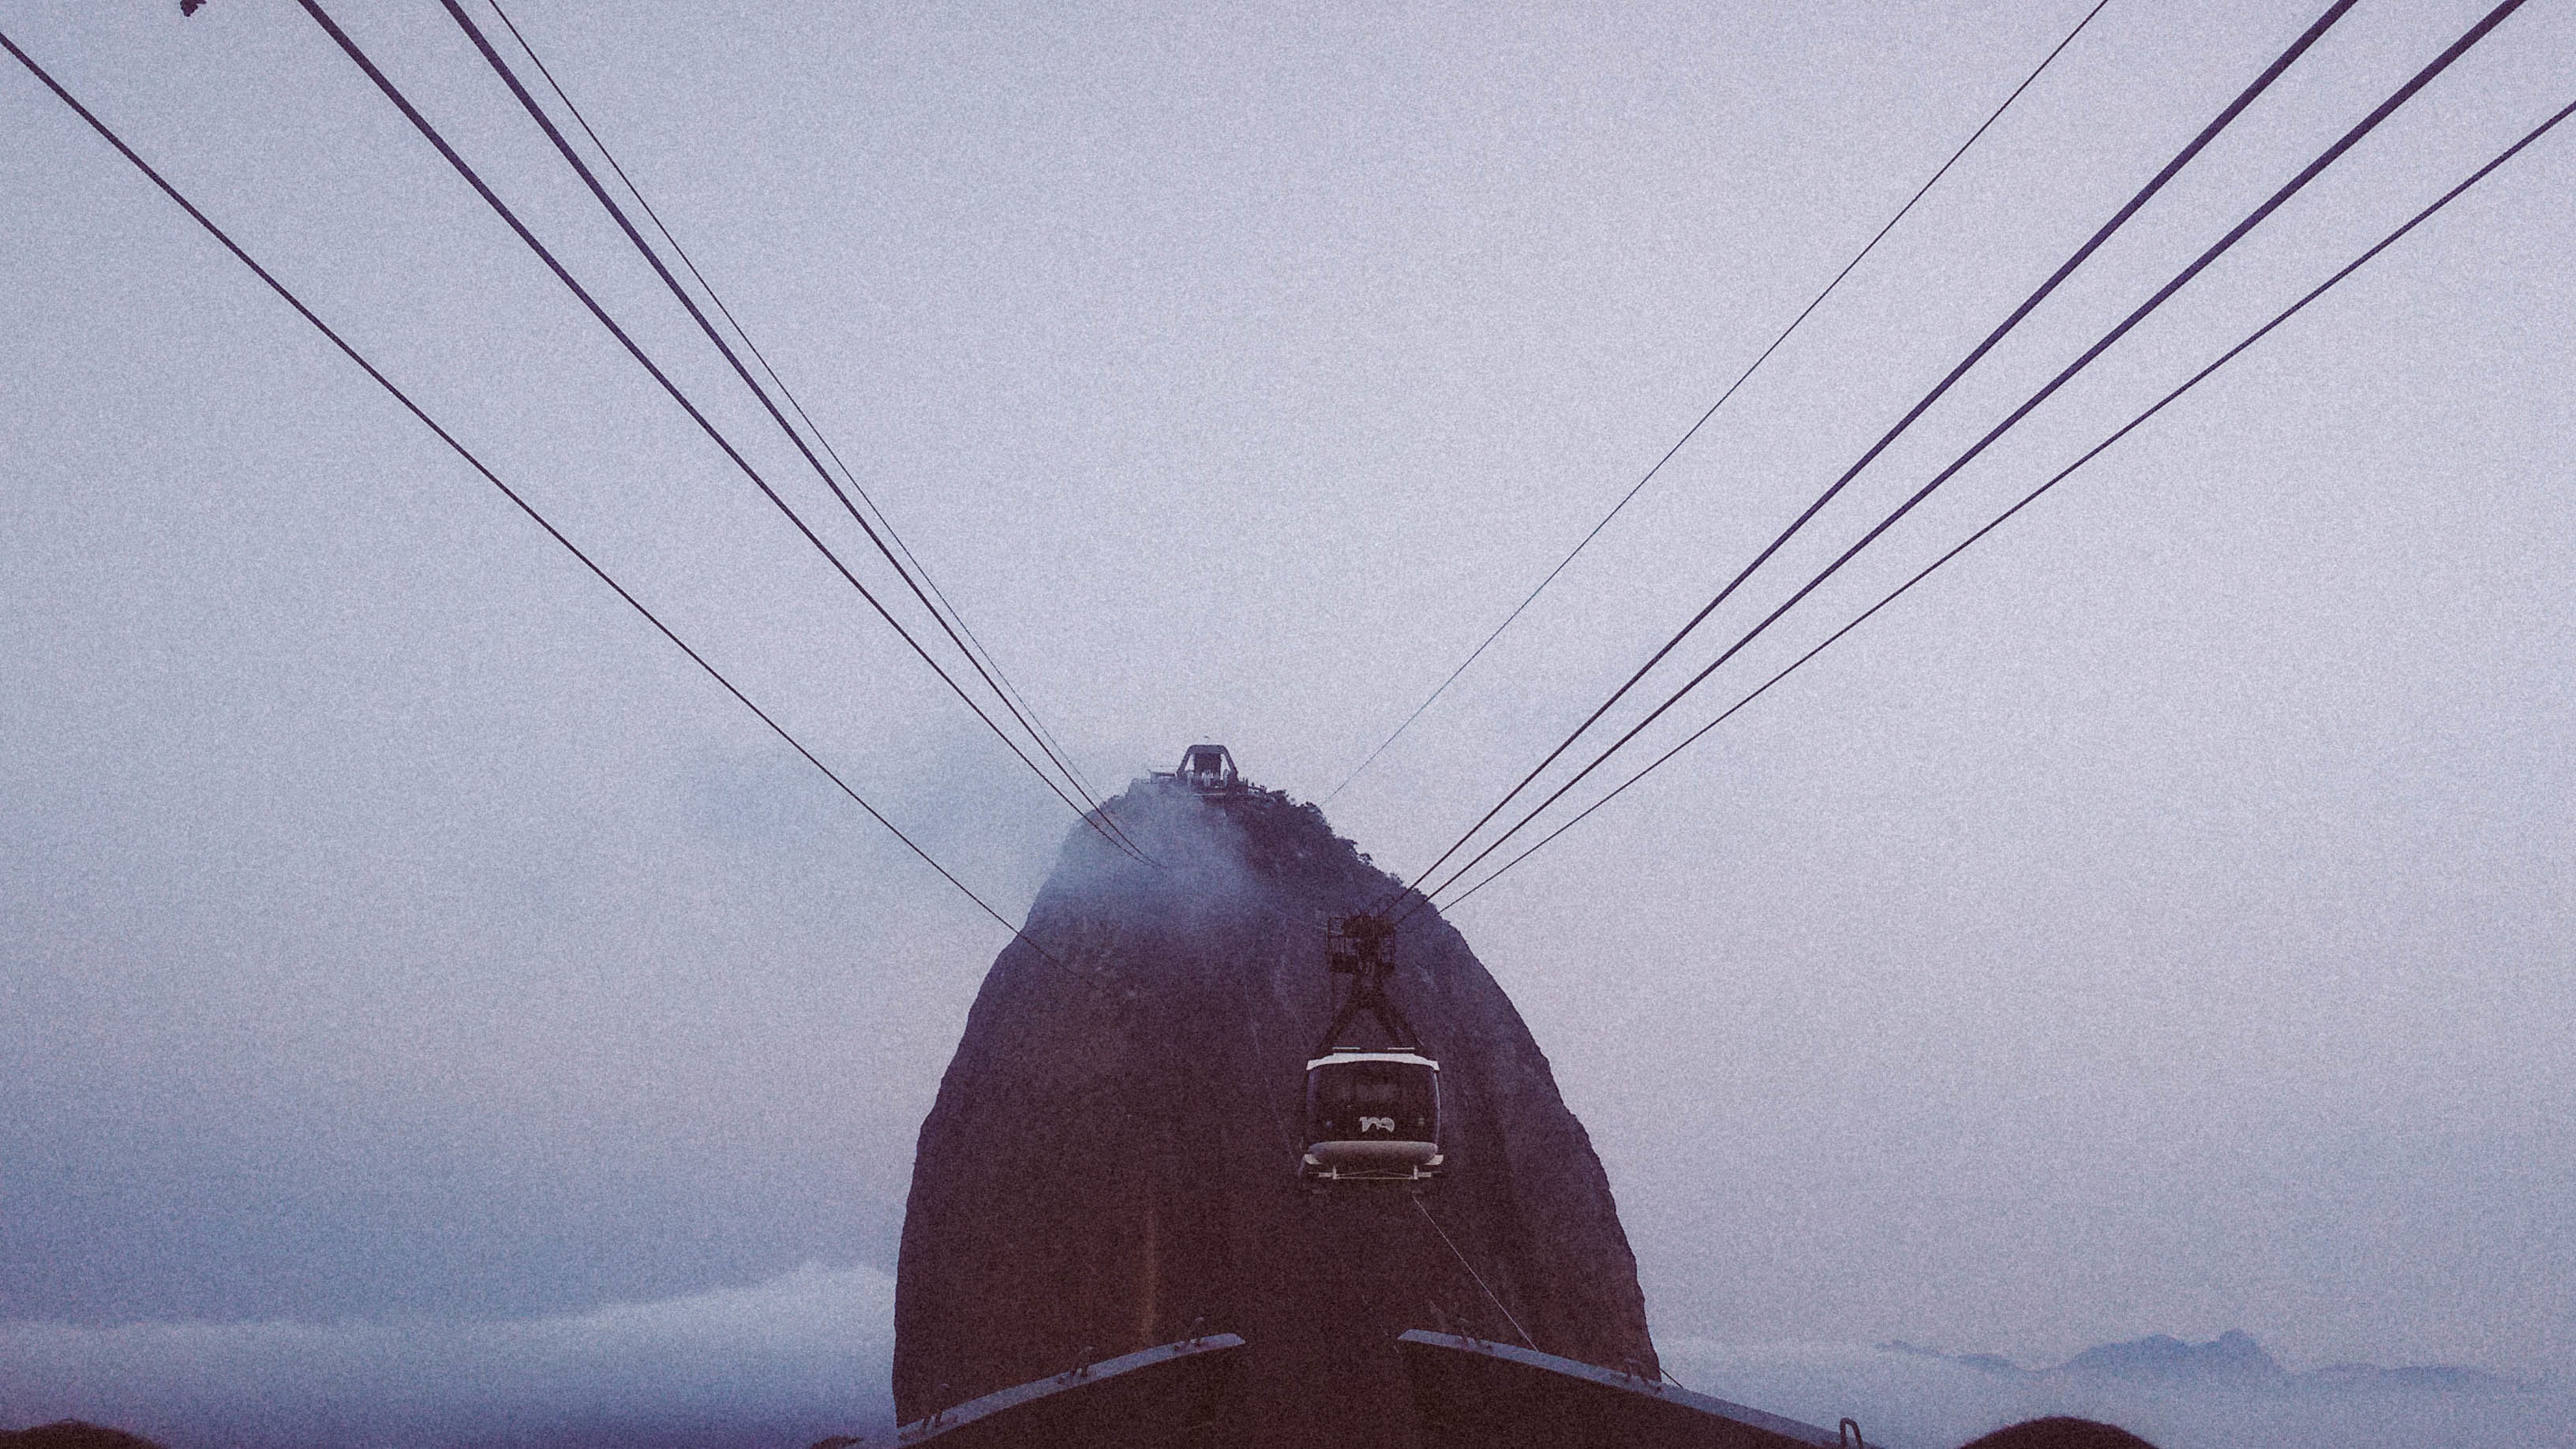
wing, wind, airplane, aircraft, line, vehicle, aviation, mast, flight, shape, atmosphere of earth